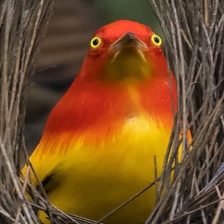
Species: FLAME BOWERBIRD
Scientific name: SERICULUS ARDENS